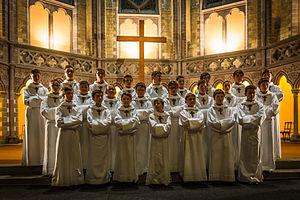
La Manécanterie des Petits Chanteurs à la Croix de Bois en concert à l’église Saint-Paul de Strasbourg pour un concert organisé par la l’Ordre international des Anysetiers, chapitre de Strasbourg, au profit de l’association Semeurs d’Étoiles' le 9 novembre 2013.